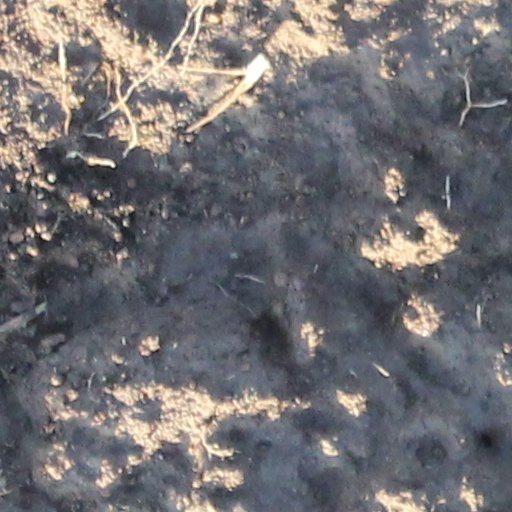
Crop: wheat